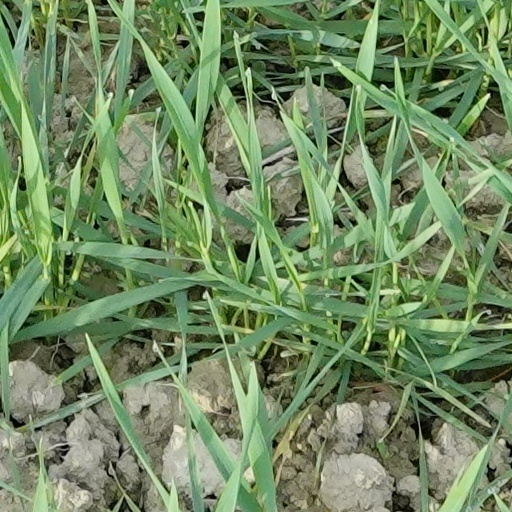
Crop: wheat